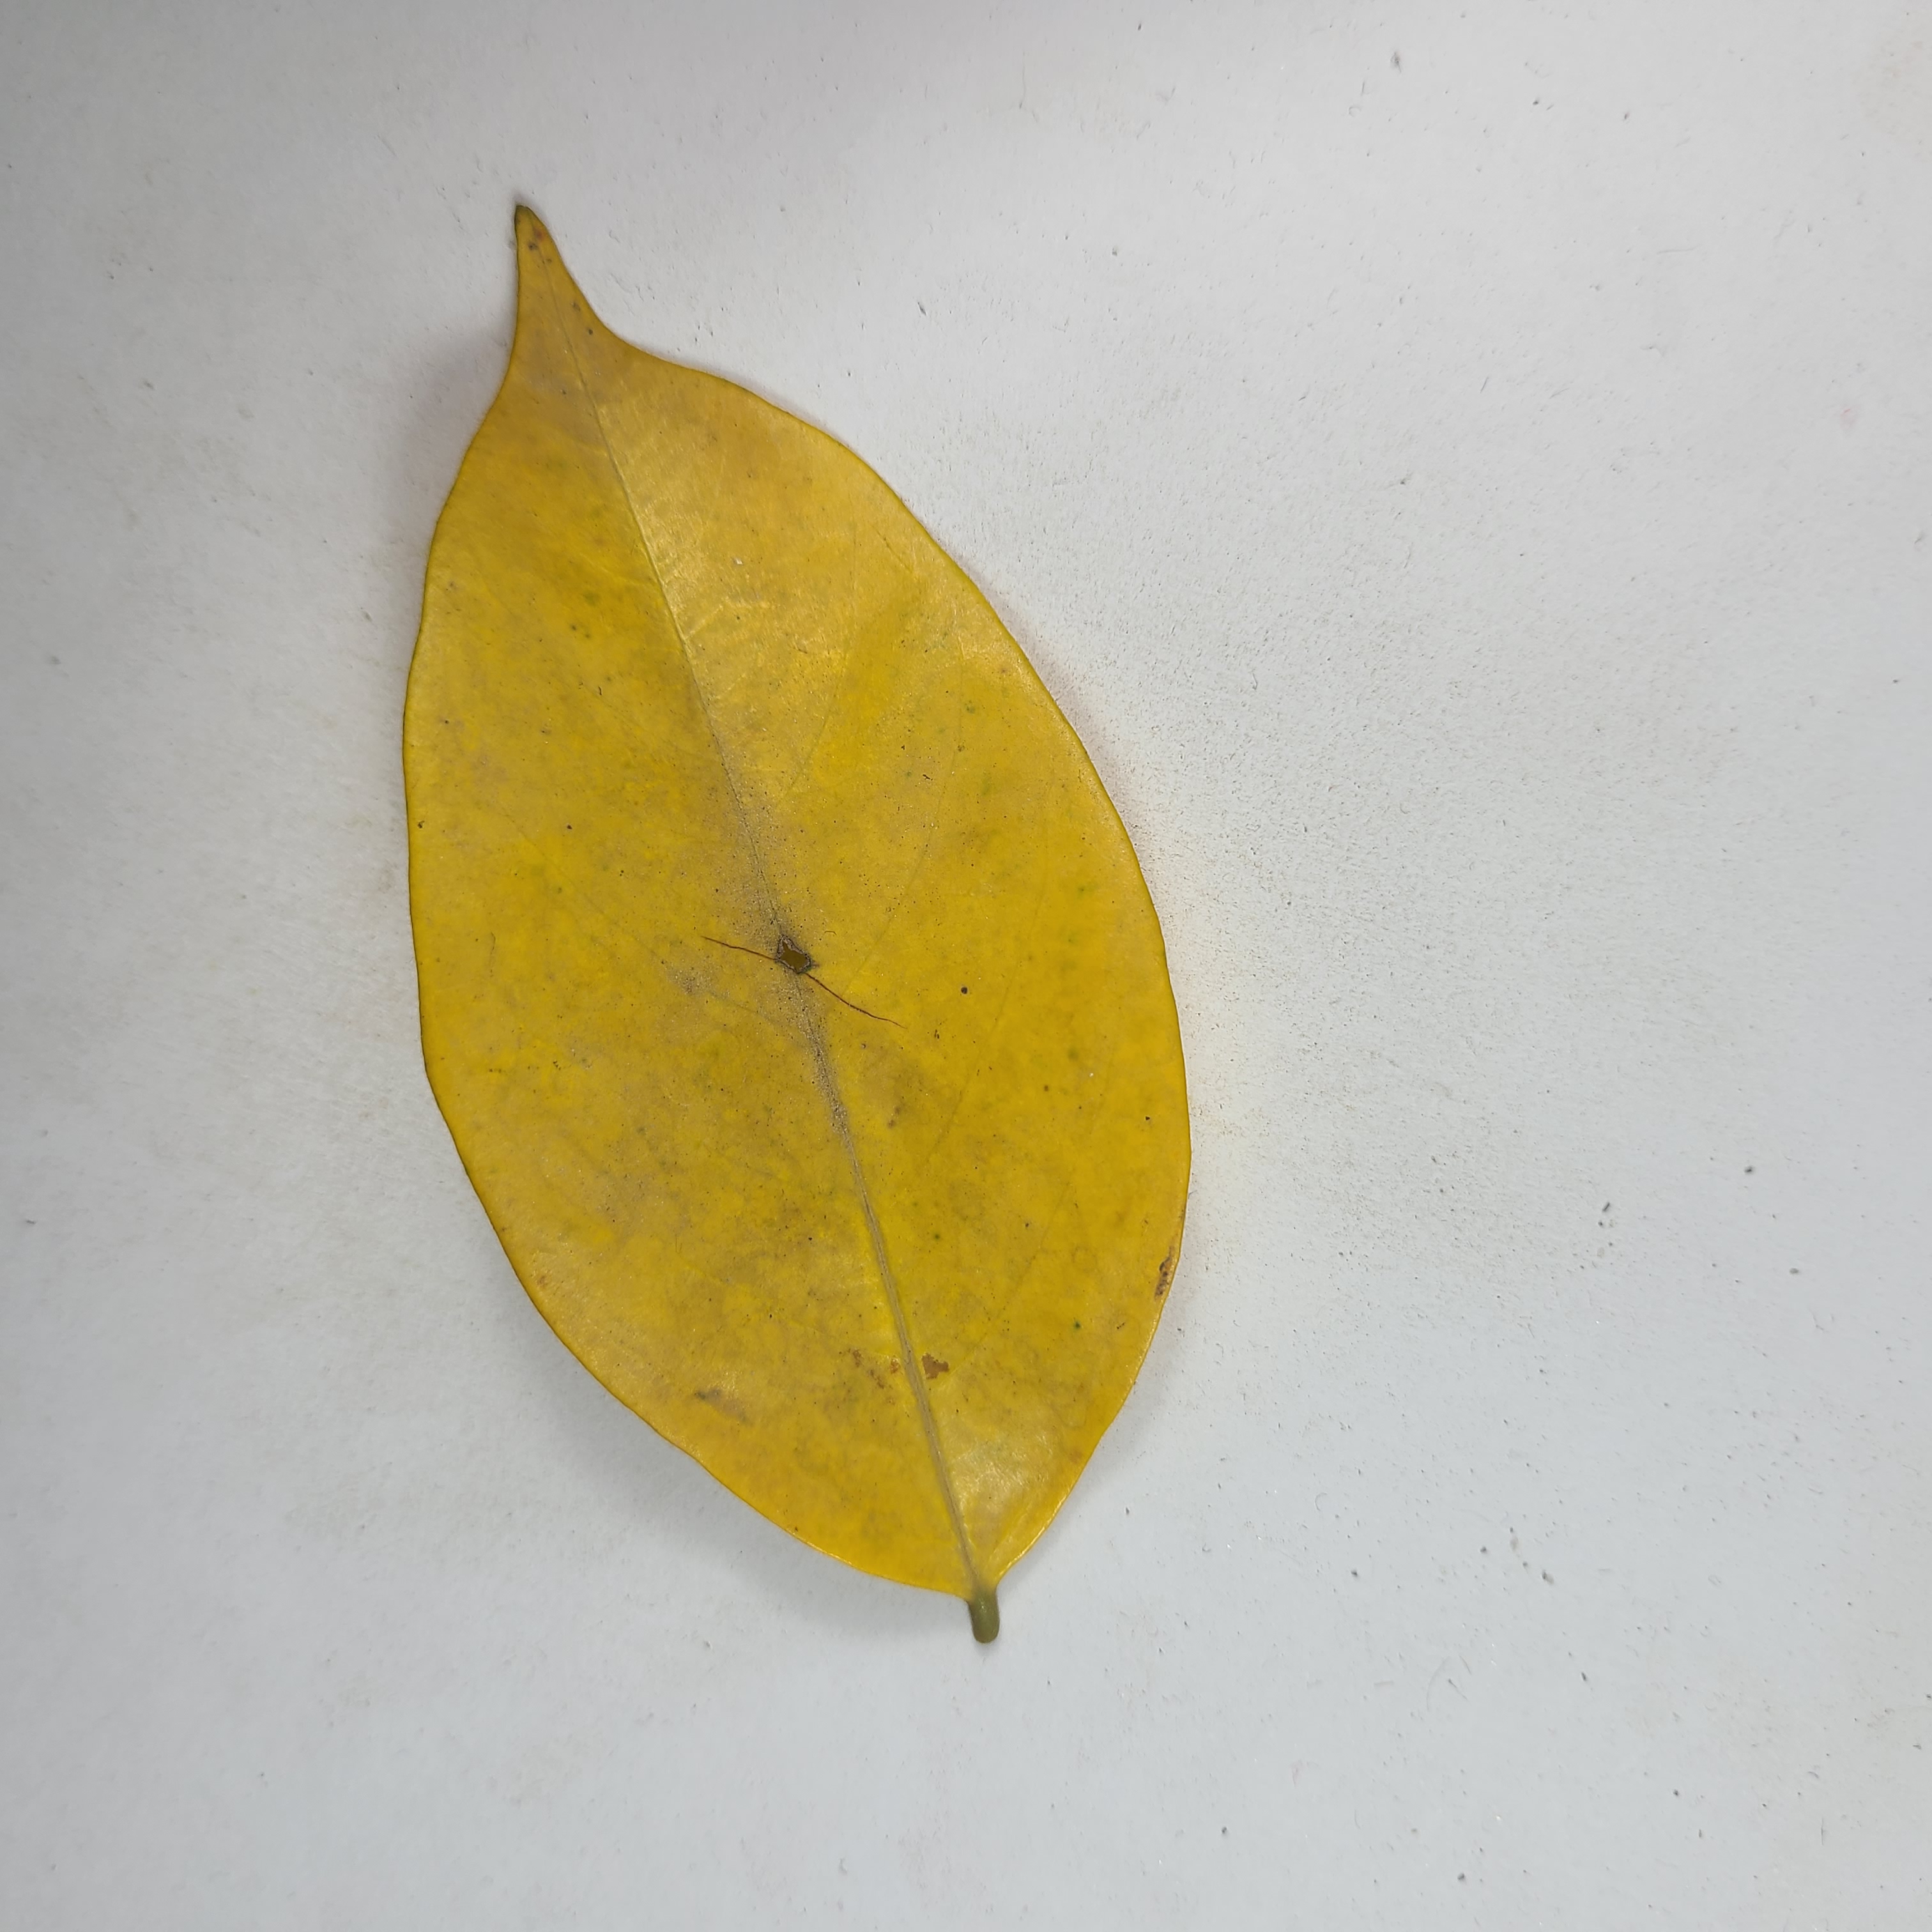
Label: Yellow Leaves